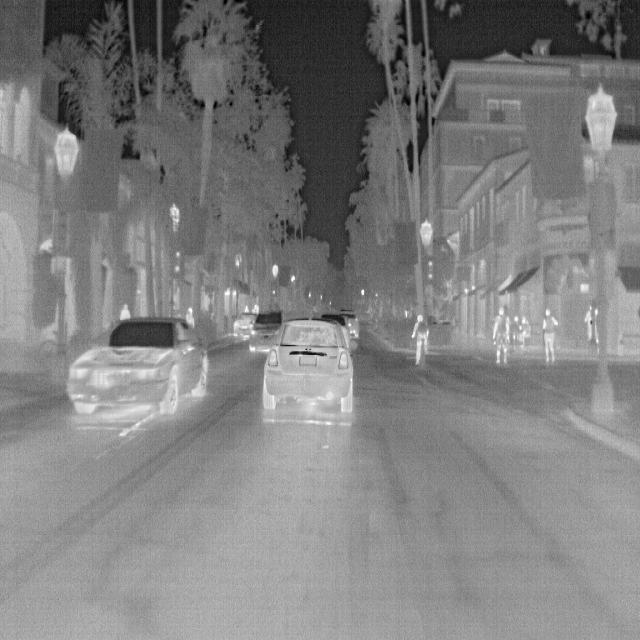
Detected objects:
label: person
label: person
label: person
label: person
label: person
label: person